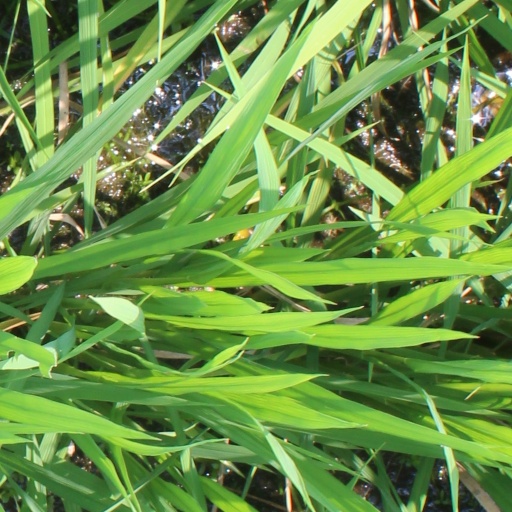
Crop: rice